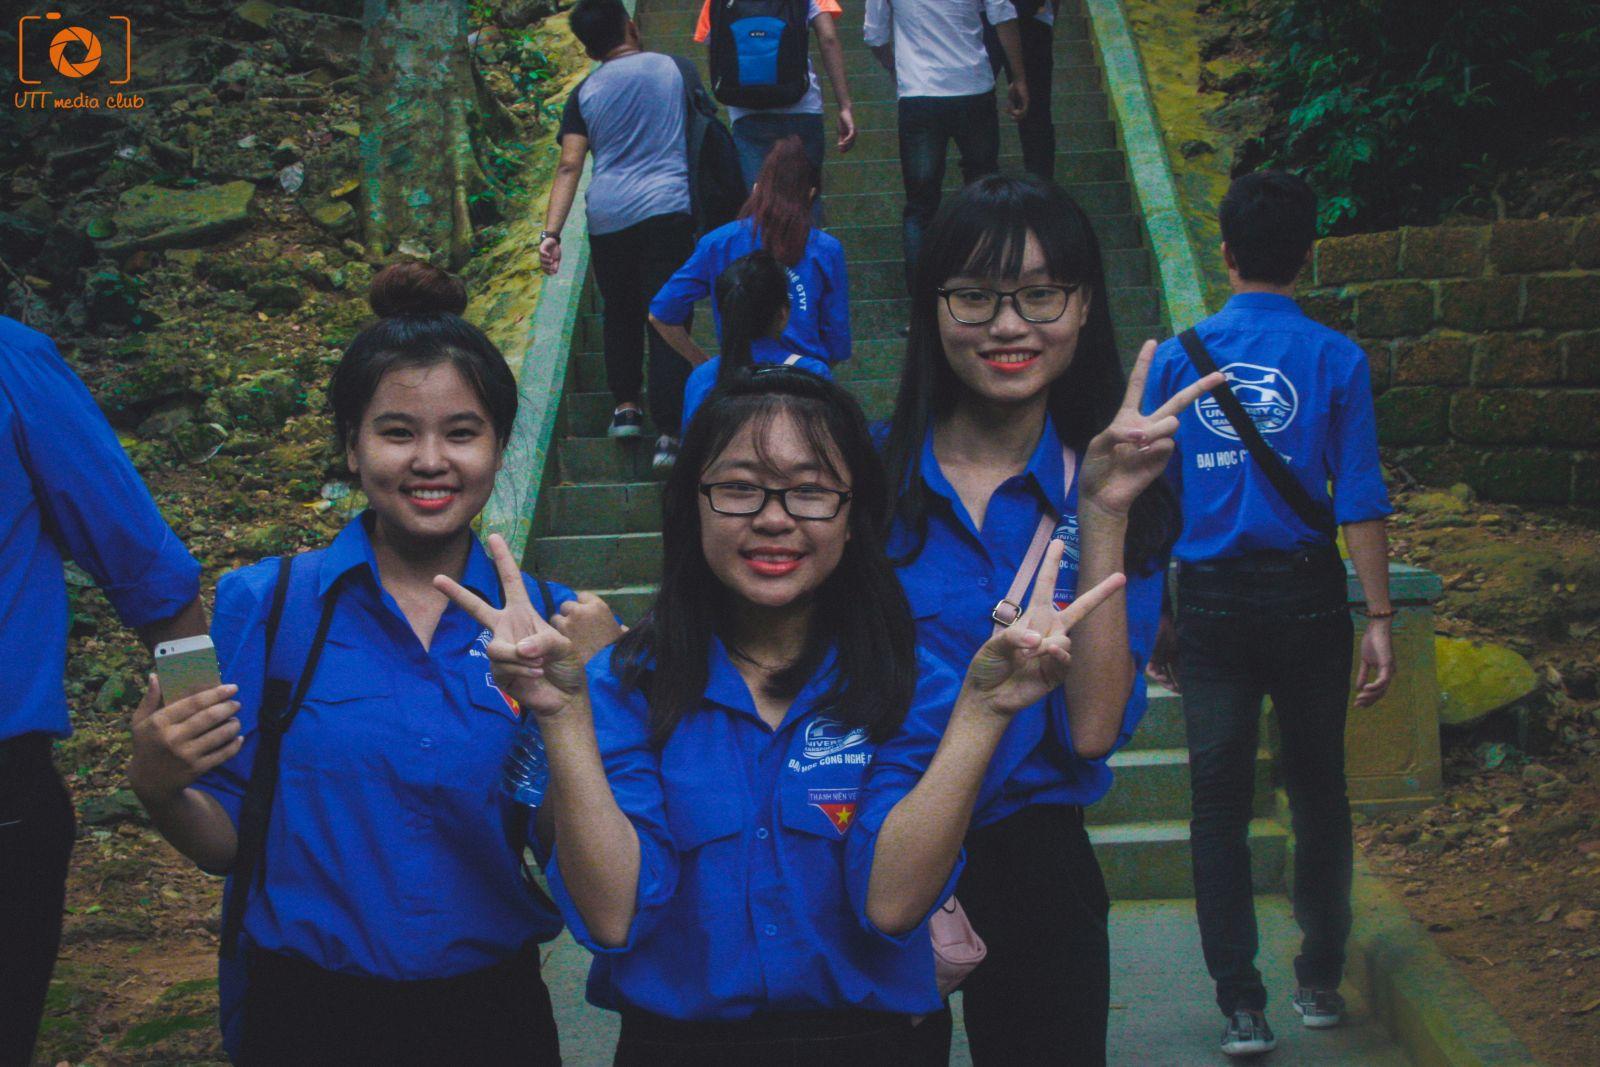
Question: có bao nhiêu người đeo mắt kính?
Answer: có hai người